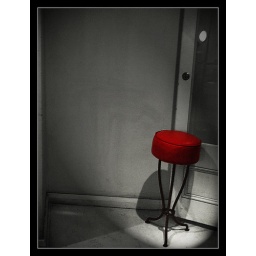
A red chair by the door